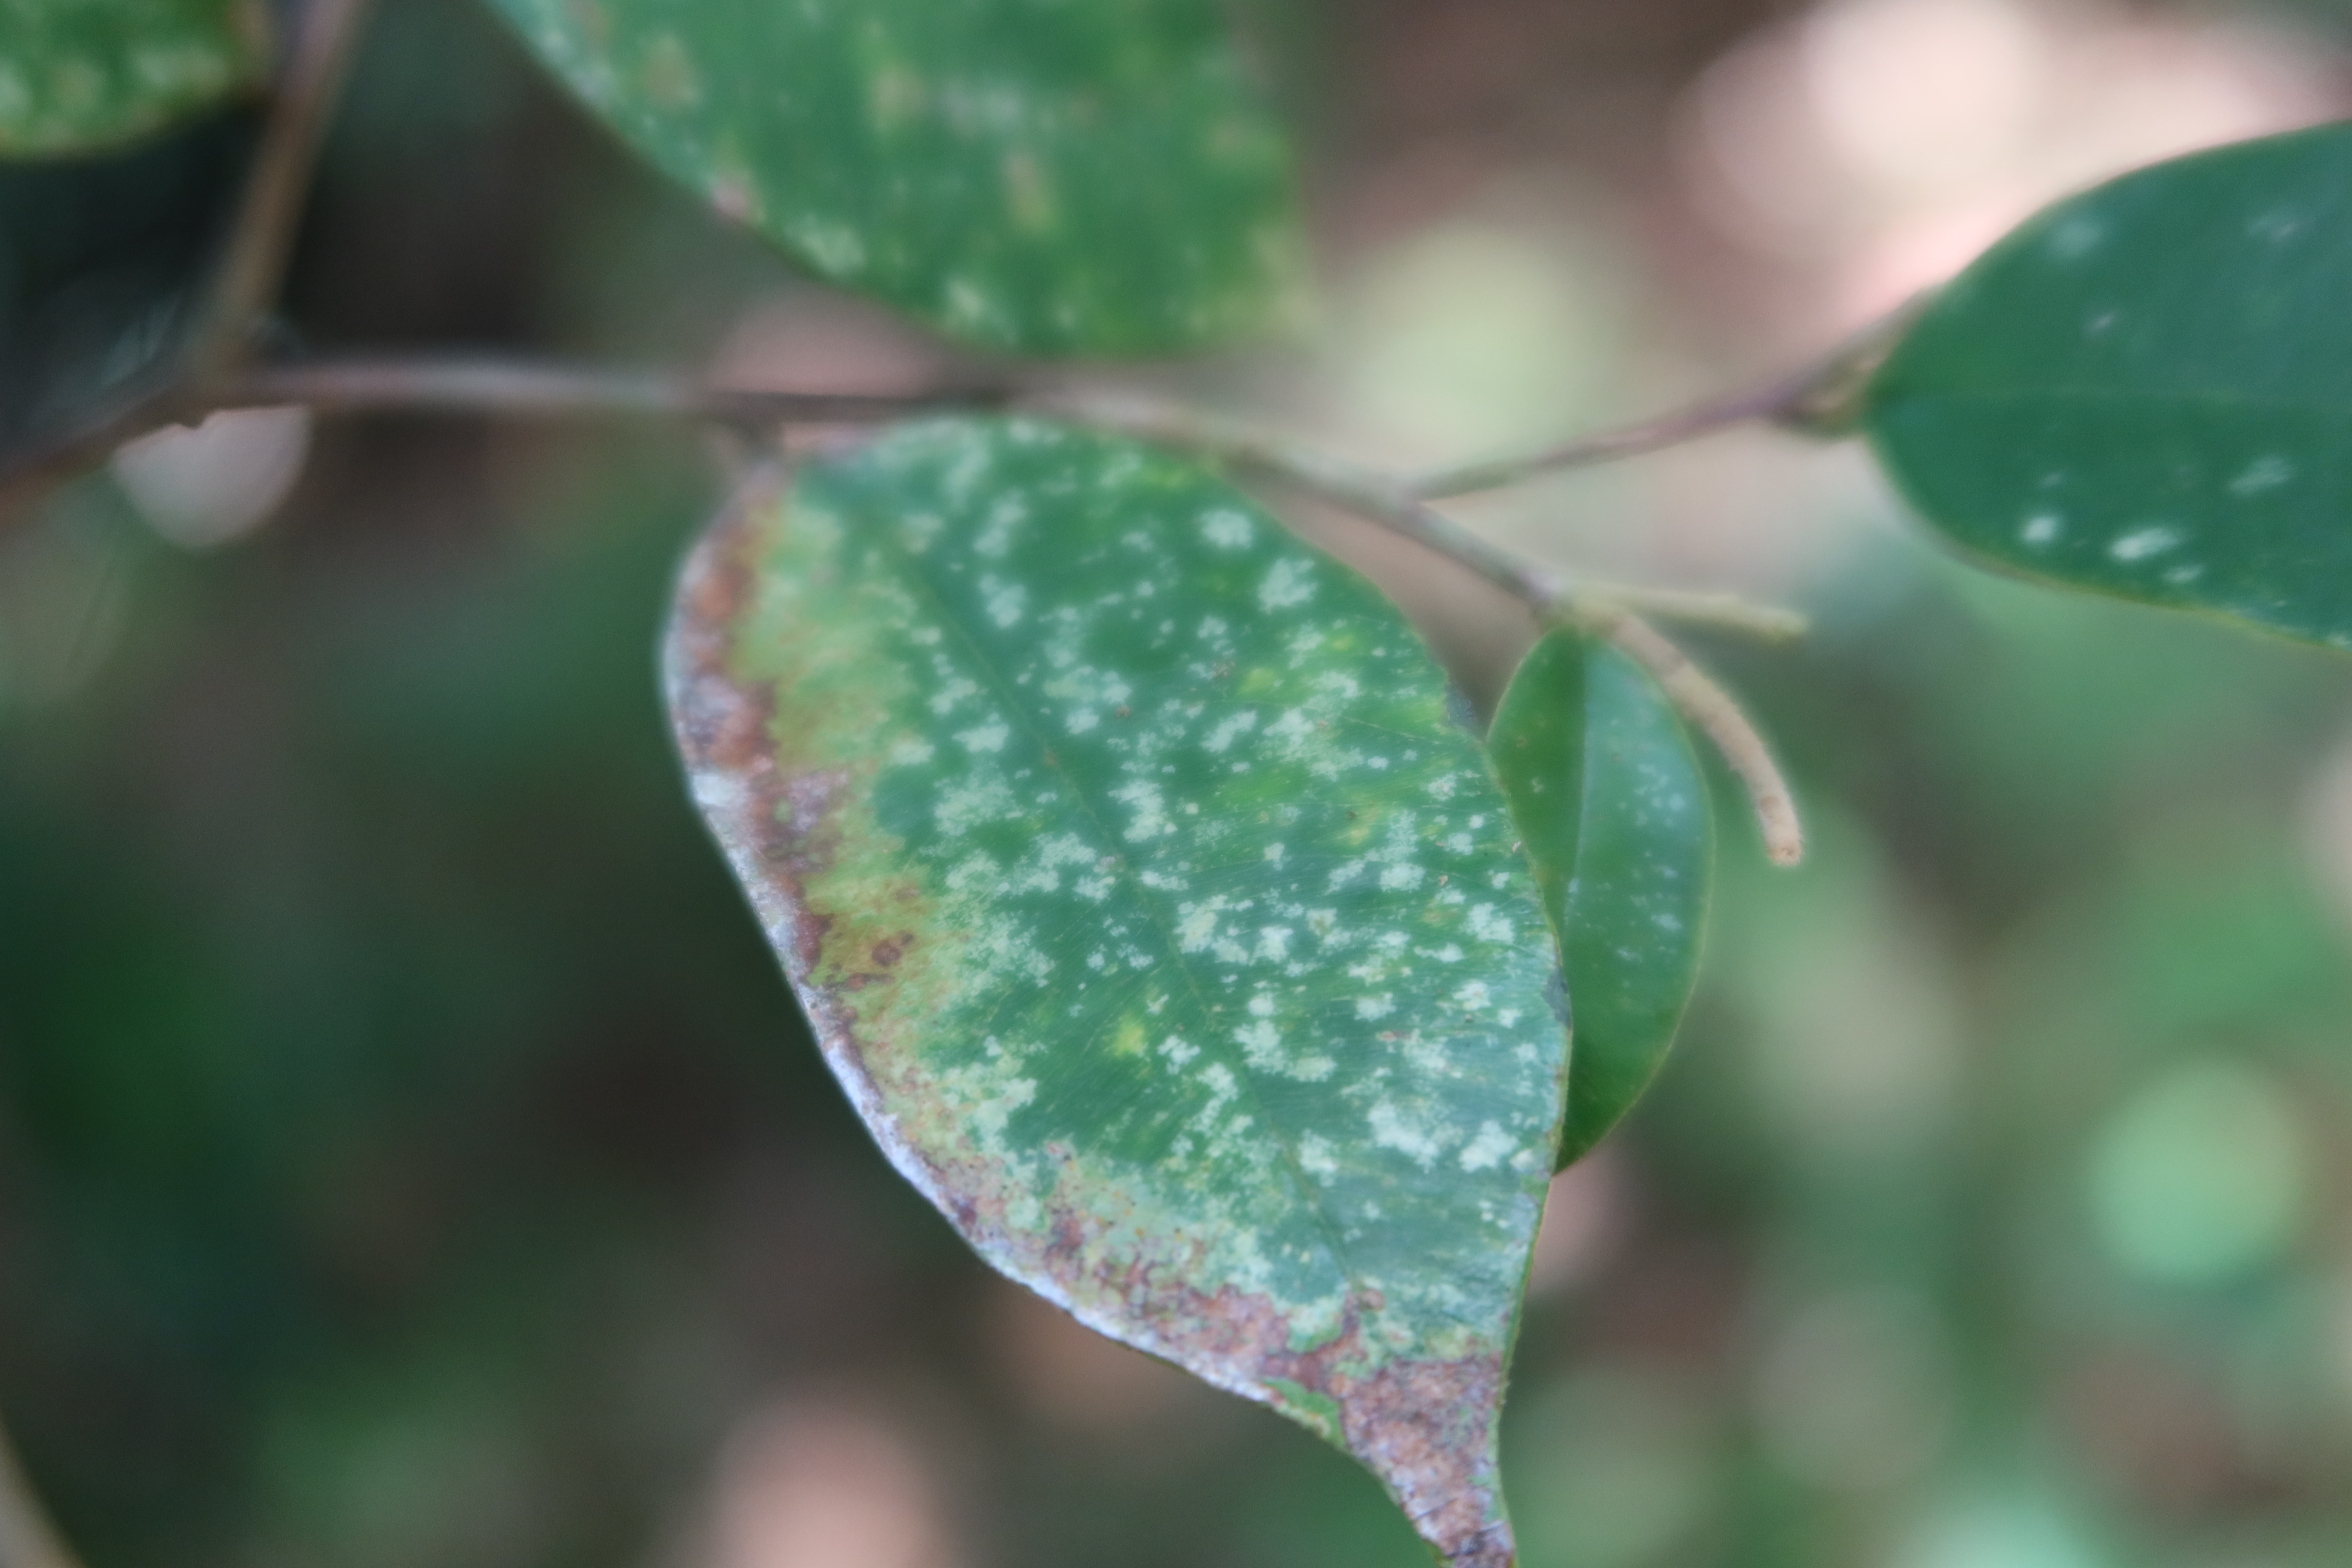
Label: Anthracnose